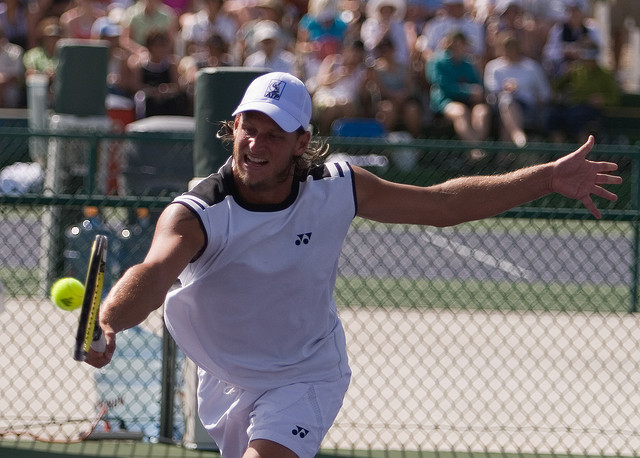
một nam vận động viên tennis đang bước qua trái để đánh bóng